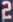
Number: 2